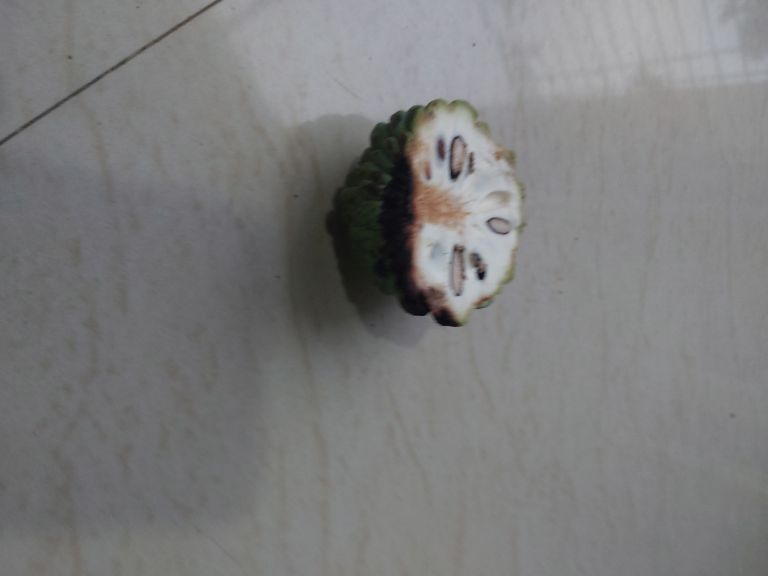
Disease label: Diplodia Rot